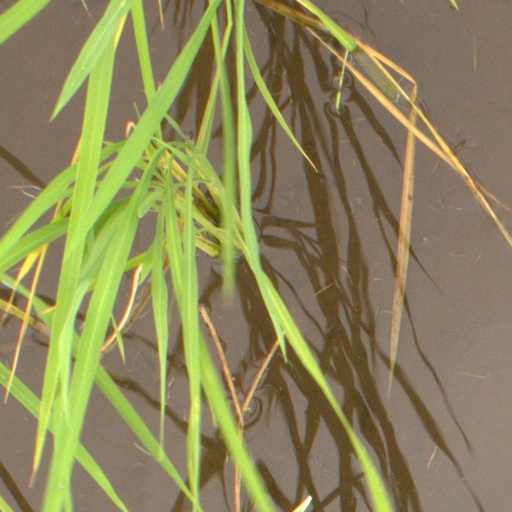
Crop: rice